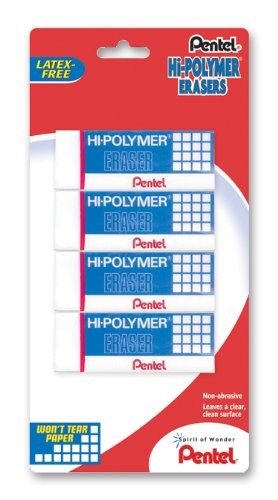
Item Name: Pentel Hi-Polymer Block Eraser, Large, White, Pack of 4 (ZEH10BP4)
Bullet Point: Pentel Hi-Polymer Block Eraser, Large, White, Pack of 4 (ZEH10BP4)
Value: 4.0
Unit: Count

Price: 3.99